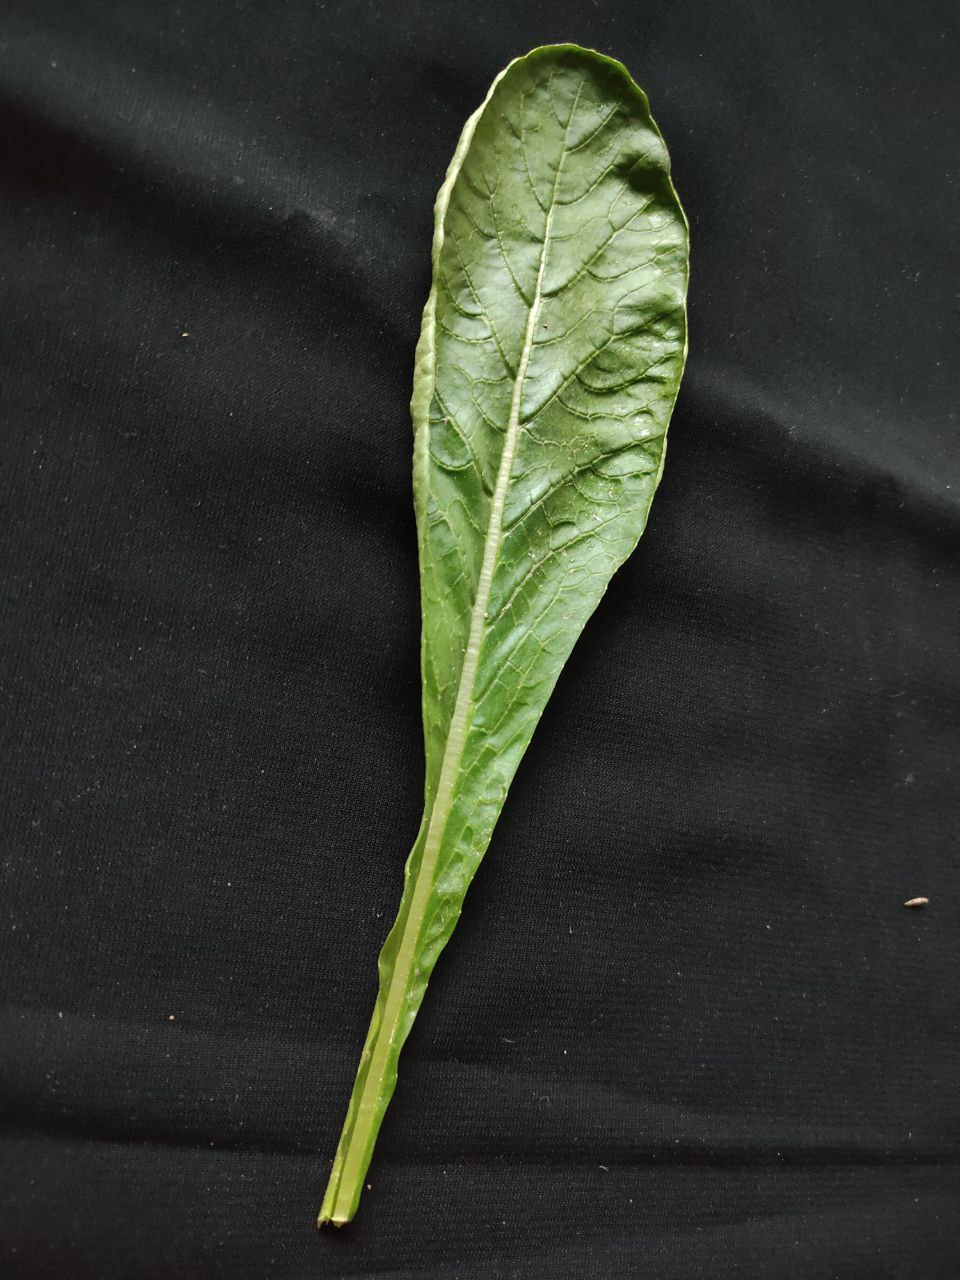
Label: Fresh leaf